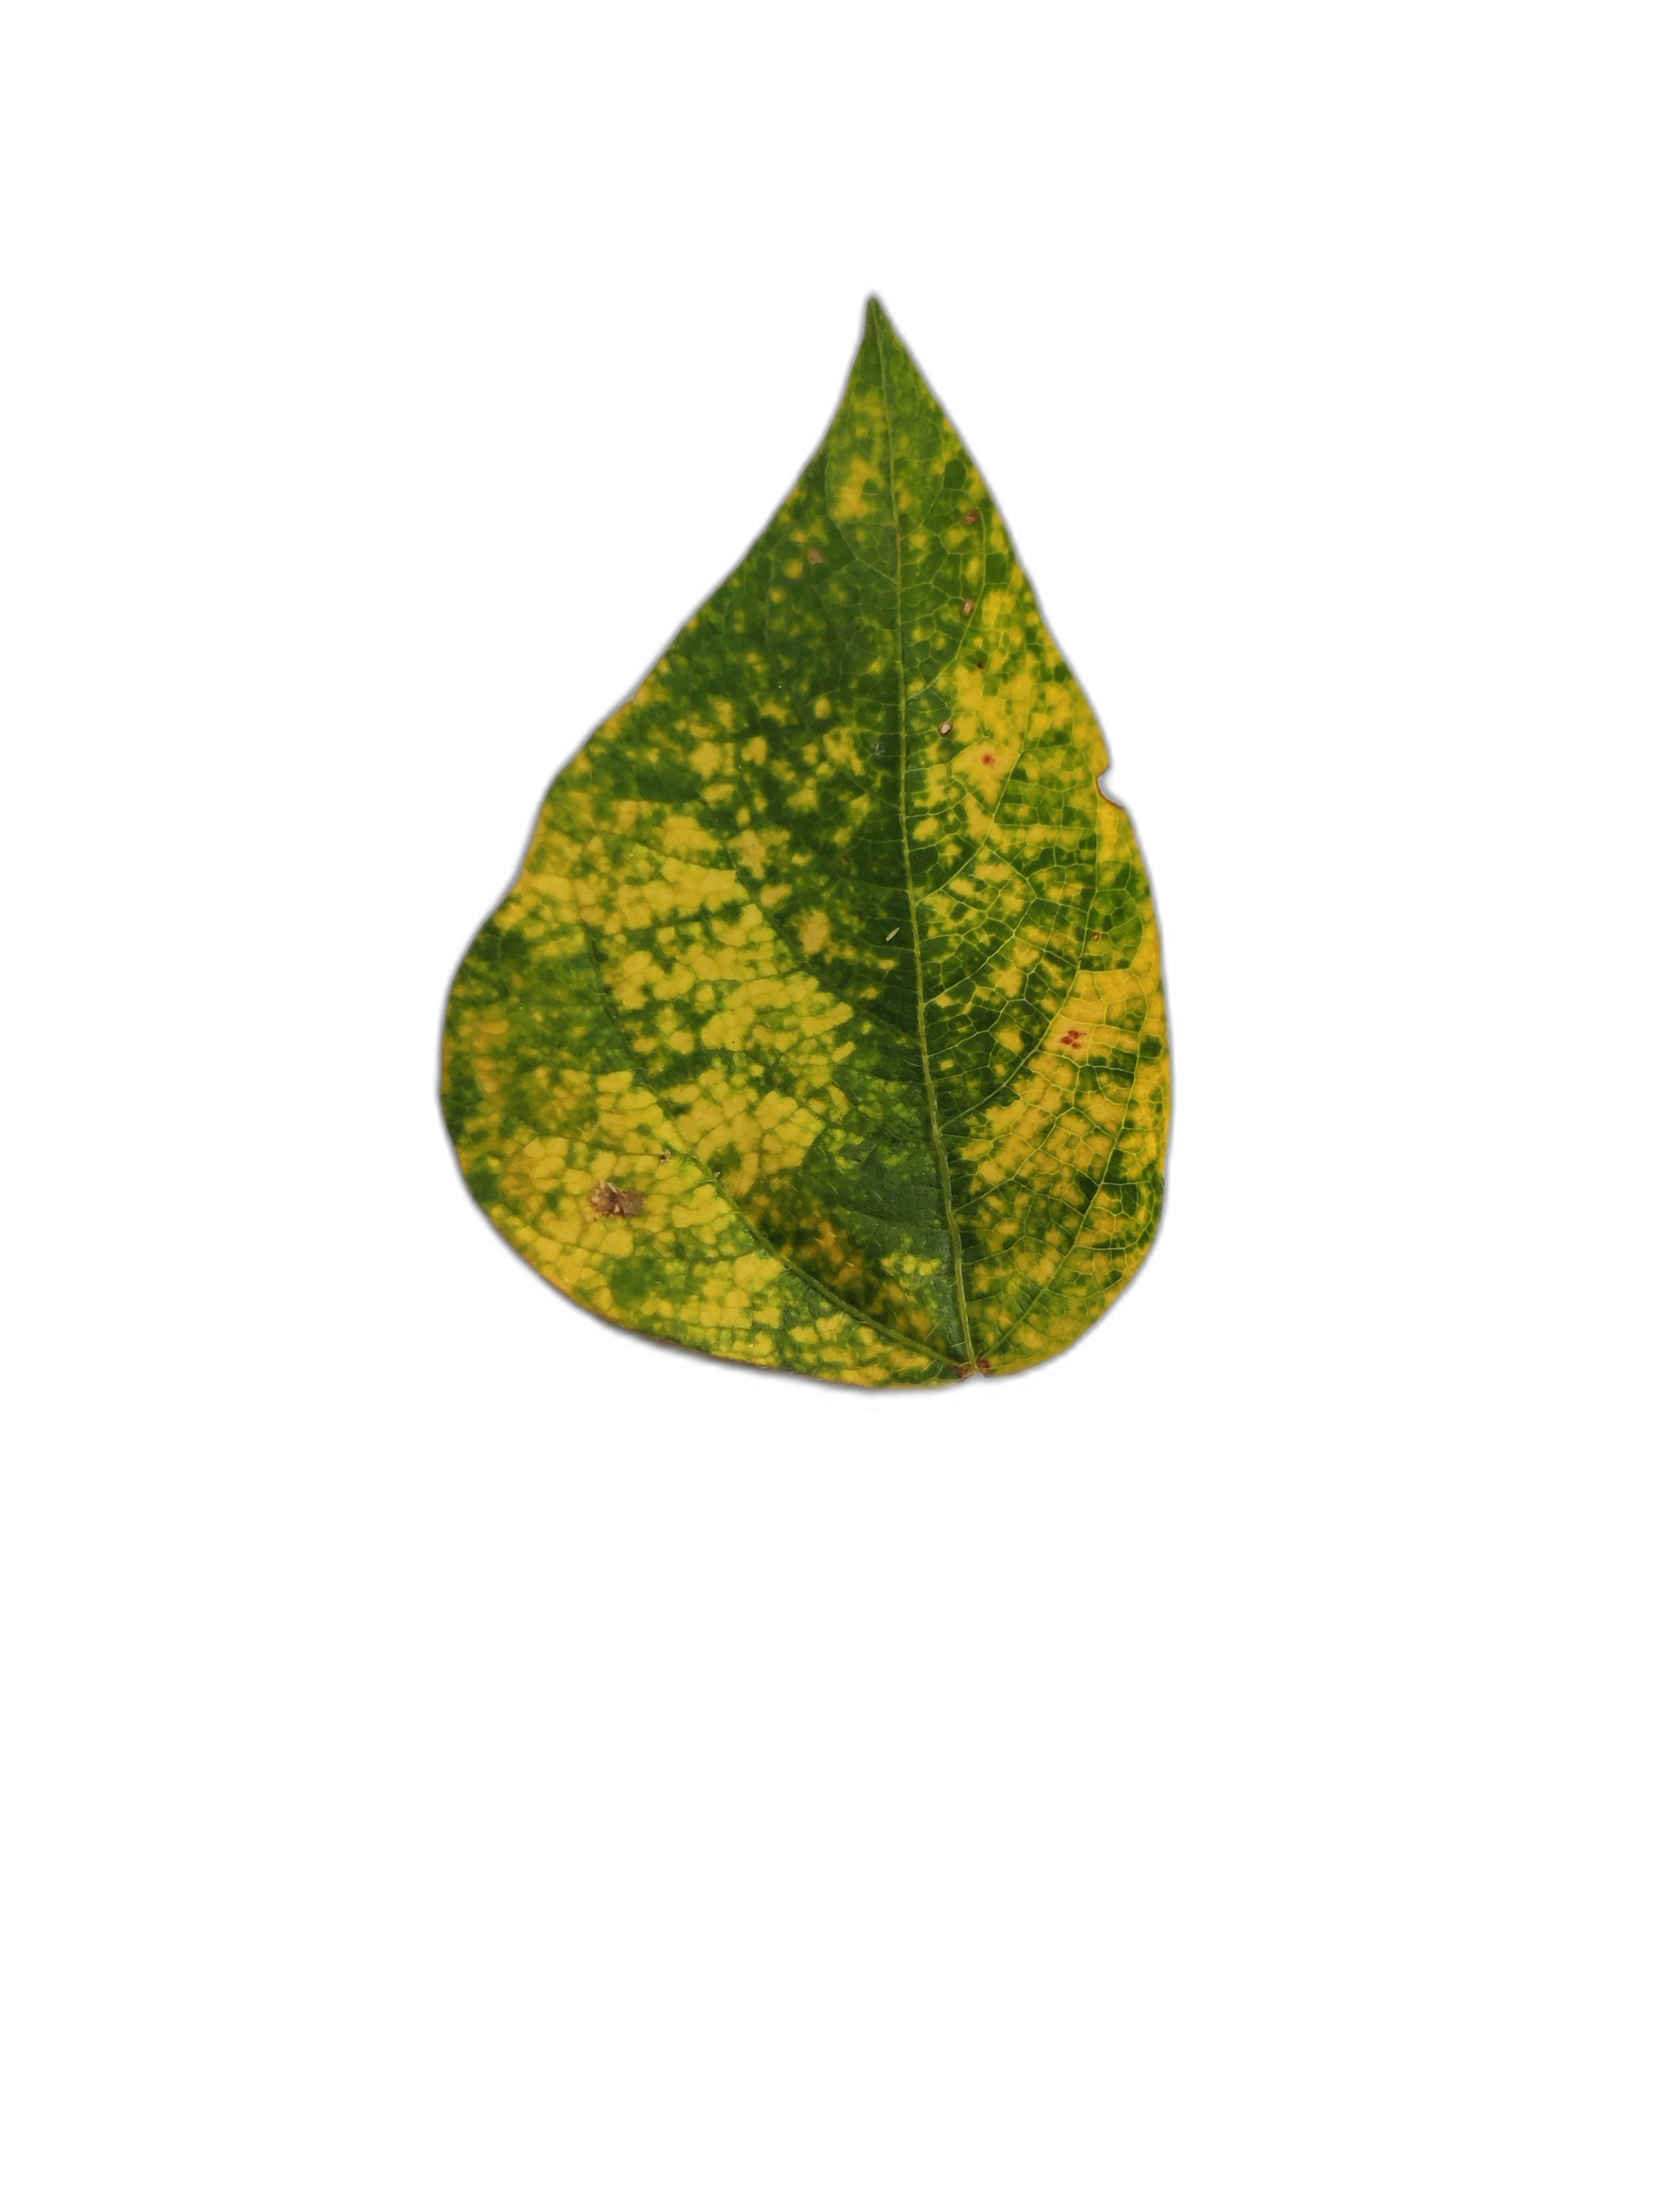
Label: Yellow Mosaic